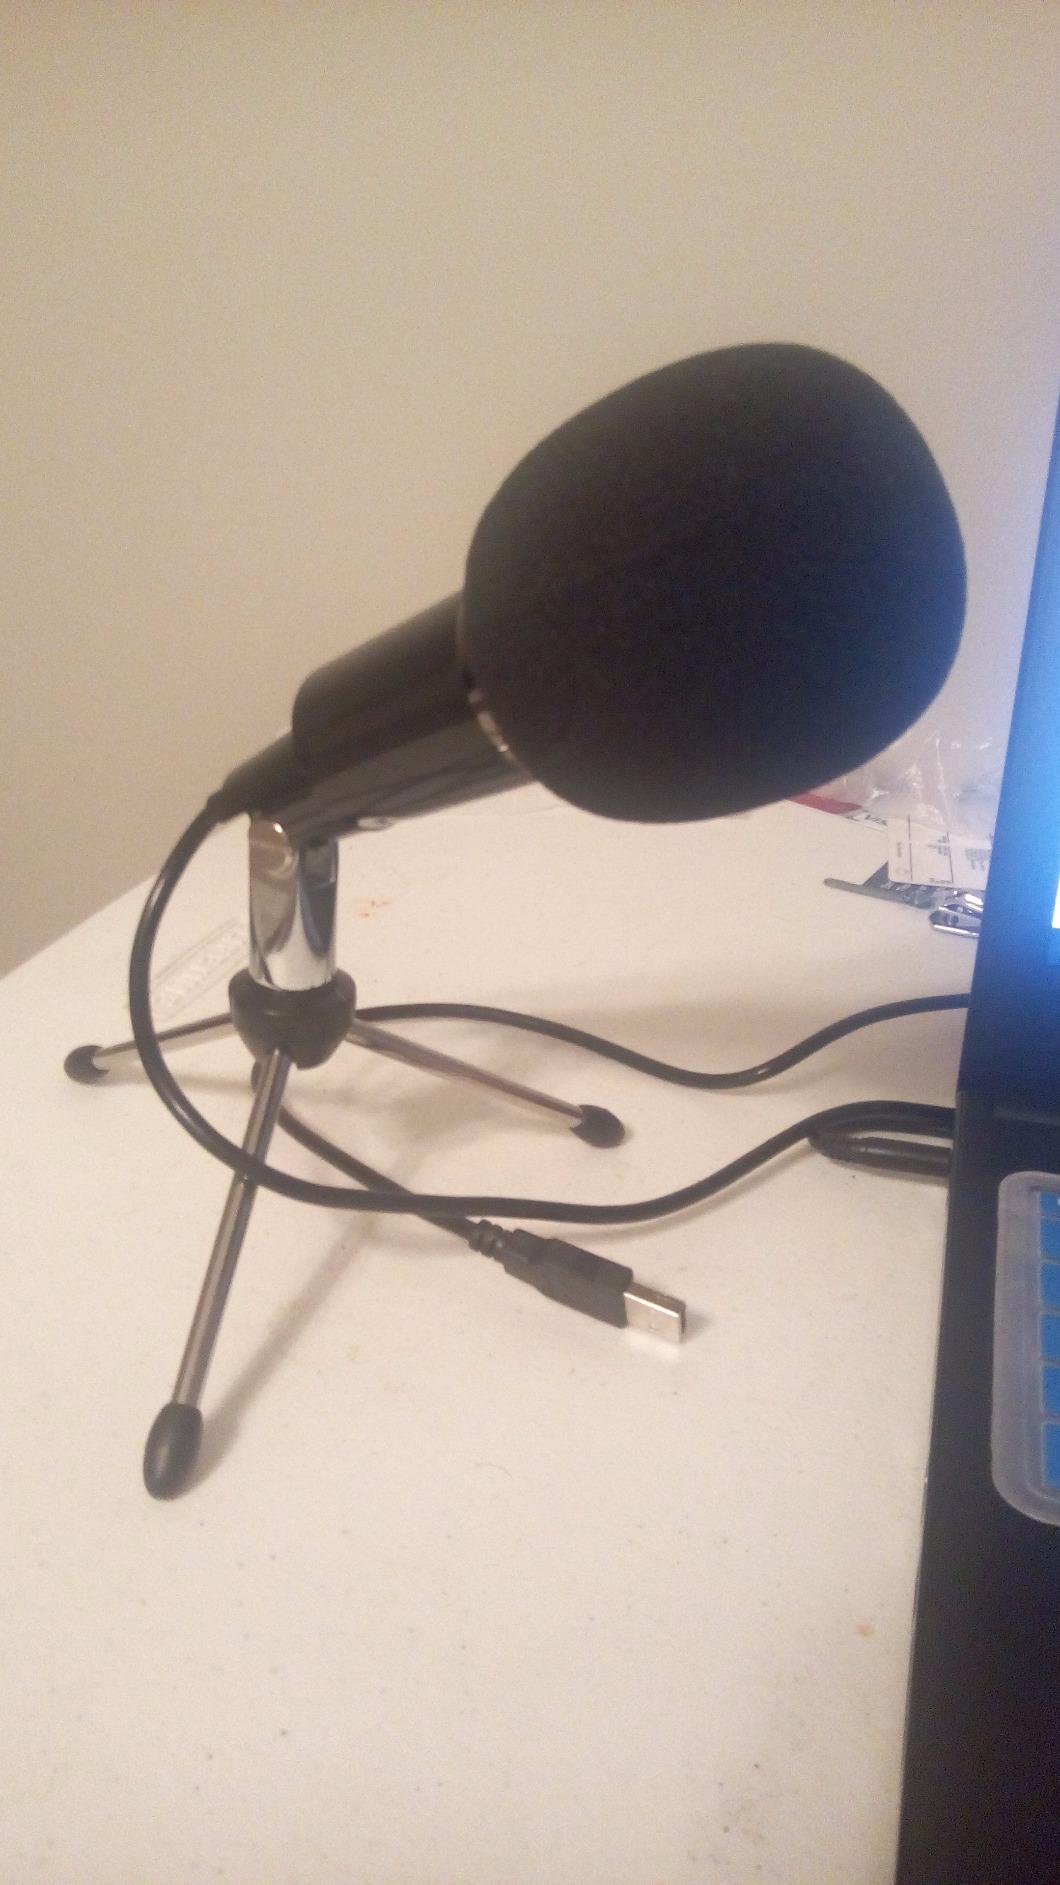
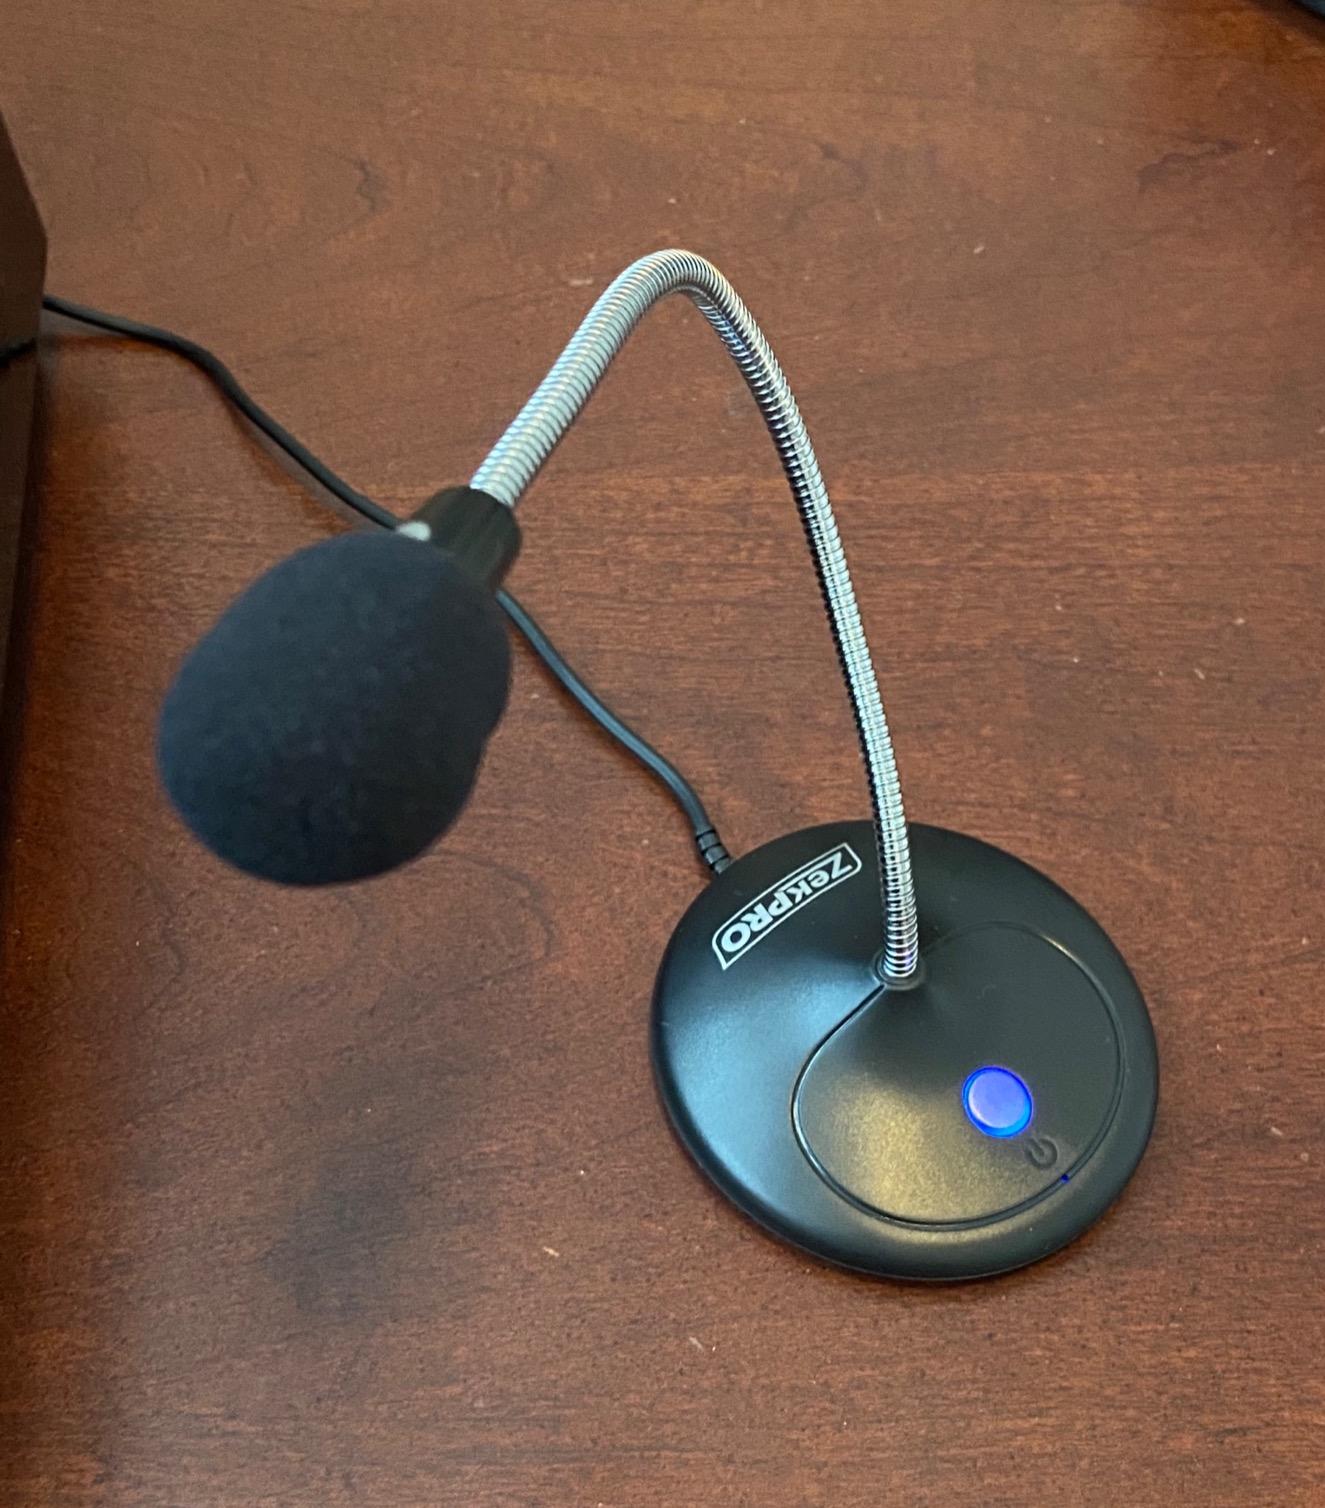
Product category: microphone
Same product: no